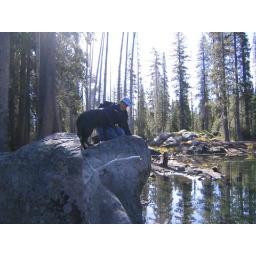
Sweetie and my Mom on a rock over Evalyn lake